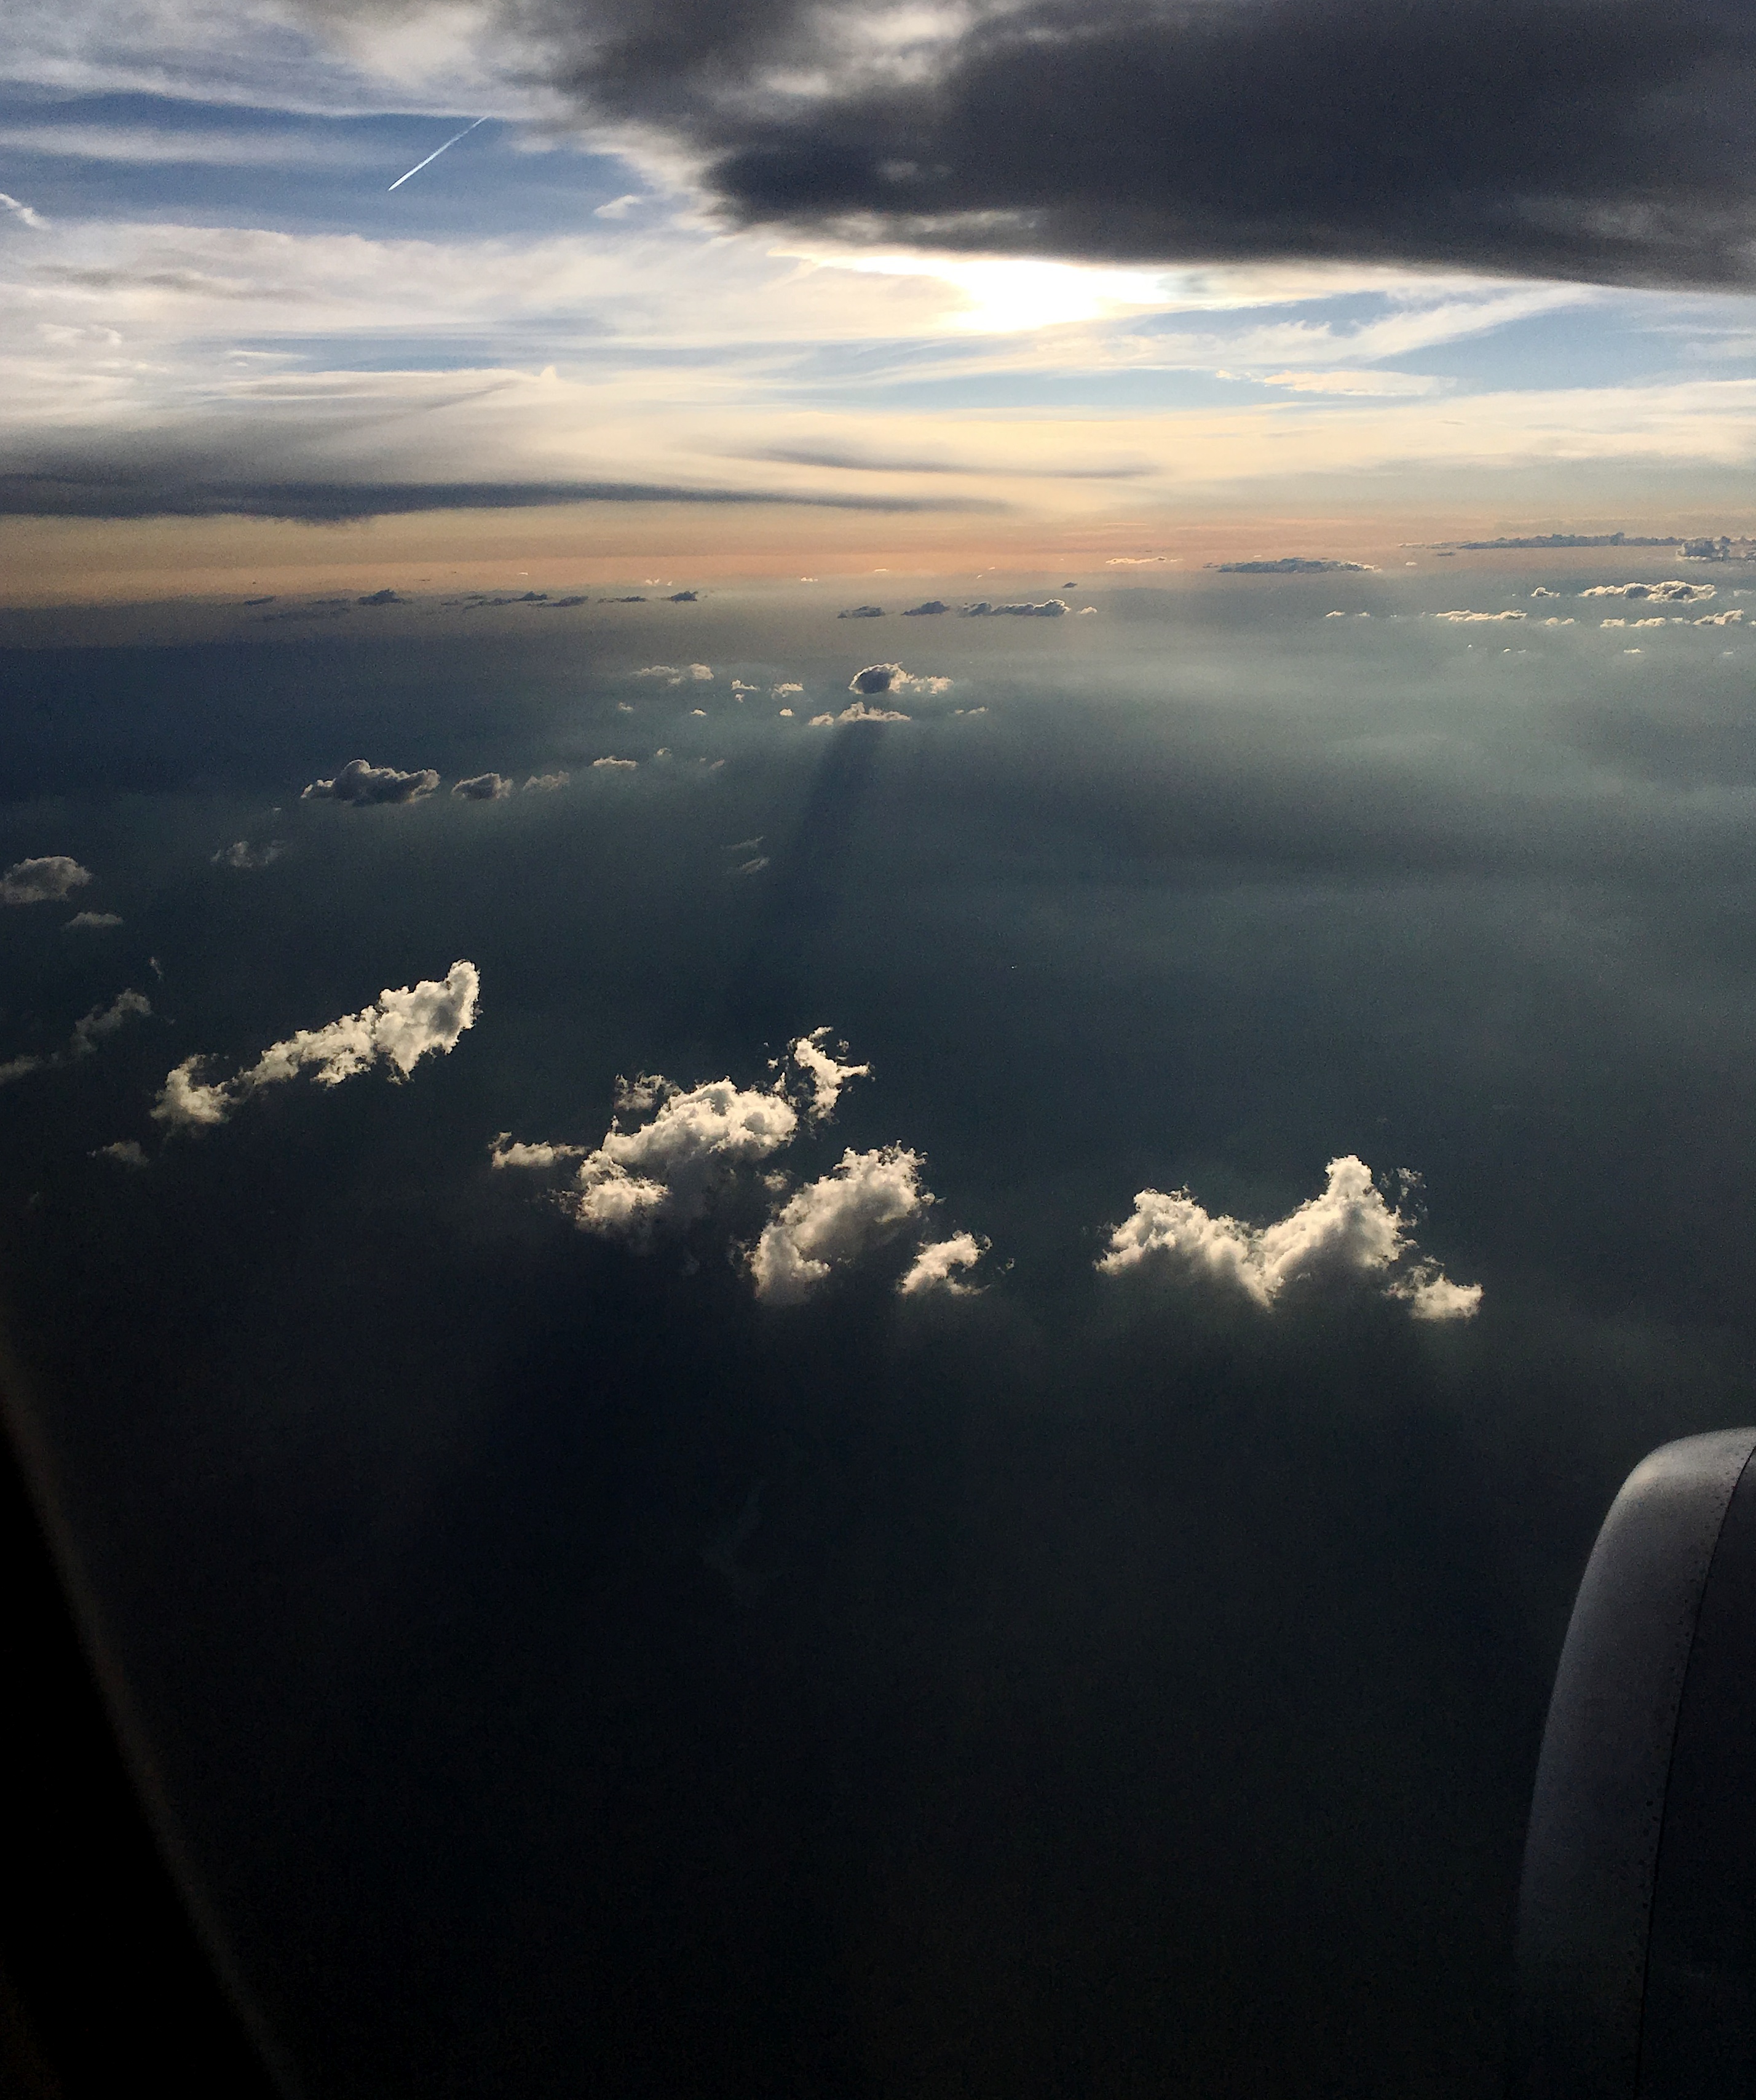
horizon, wing, light, cloud, sky, sunrise, sunset, sunlight, morning, dawn, atmosphere, dusk, reflection, flight, darkness, meteorological phenomenon, atmospheric phenomenon, atmosphere of earth